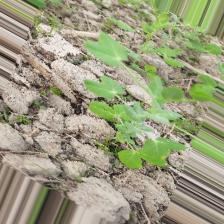
Label: Powdery Mildew